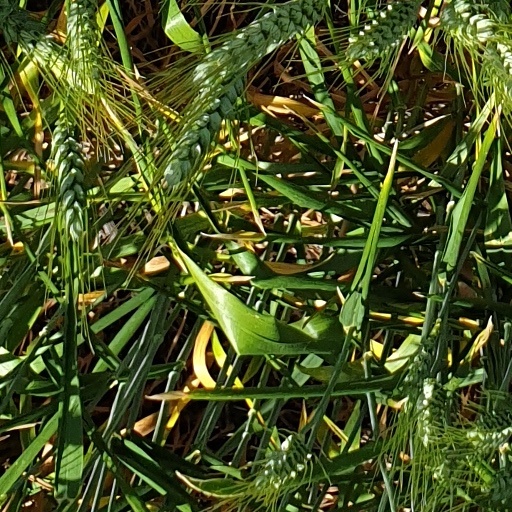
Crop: wheat